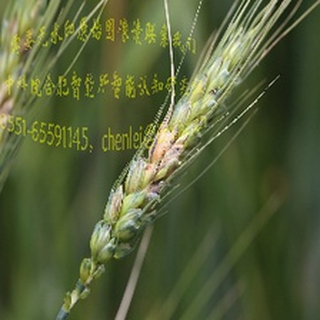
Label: wheat_fusarium_head_blight